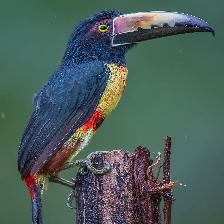
Species: COLLARED ARACARI
Scientific name: PTEROGLOSSUS TORQUATUS
ImageNet parent category: toucan